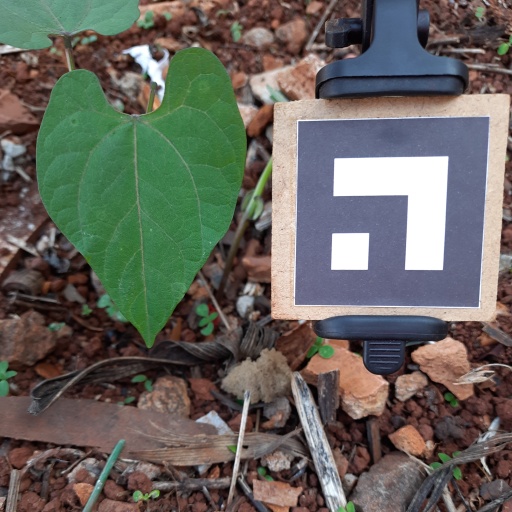
Observations: flat surface, no eating holes, under shade